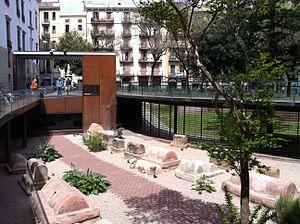
Le musée d'histoire de Barcelone, également connu par son acronyme MUHBA, est un musée qui conserve, étudie, expose et transmet le patrimoine historique de la ville de Barcelone, depuis ses origines jusqu'à nos jours. Il dépend de la mairie de Barcelone. Son siège principal se trouve sur la Plaça del Rei, au centre de la vieille ville dans le quartier gothique. Il fait partie de plusieurs sites patrimoniaux répartis dans la ville. La plupart d'entre eux sont des sites archéologiques présentant des vestiges de l'ancienne ville romaine, appelée en latin Barcino. D'autres se réfèrent à l'époque médiévale et le reste couvre la ville moderne et contemporaine, y compris d'anciens bâtiments industriels et des sites liés à Gaudí et la guerre d'Espagne. Il a été inauguré le 14 avril 1943. Son promoteur principal et premier directeur fut l'historien Agustí Duran.
Barcino fut une colonie romaine sur laquelle s'est établie la ville de Barcelone. Le nom complet de la colonie était Iulia Augusta Faventia Paterna Barcino, comme on peut le voir écrit sur une pierre conservée au Musée d'histoire de Barcelone. Iulia Augusta indique que la colonie a été érigée sous l'auspice de la famille impériale des Júlia Augusta.